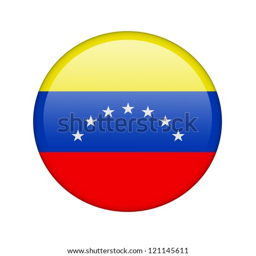
the flag in the form of a glossy icon .